Czechland Lake Recreation Area

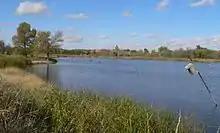
Upstream end of Czechland Lake

Czechland Lake Recreation Area is a recreation area located 1 mile north of Prague, Saunders County, Nebraska. It is located on Czechland Lake and the park consists of of land. The park is owned and operated by the Lower Platte North Natural Resources District.